Korea under Japanese rule

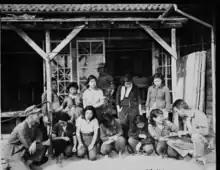
Korean comfort women on Okinawa being interviewed by U.S. marines after liberation

Japan did not draft ethnic Koreans into its military until 1944 when the tide of World War II turned against it. Until 1944, enlistment in the Imperial Japanese Army by ethnic Koreans was voluntary, and highly competitive. From a 14% acceptance rate in 1938, it dropped to a 2% acceptance rate in 1943 while the raw number of applicants increased from 3000 per annum to 300,000 in just five years during World War II.